US-Bangla Airlines Flight 211

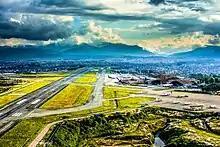
Aerial view of Tribhuvan International Airport (TIA)

US-Bangla Airlines Flight 211 was a scheduled international passenger flight from Hazrat Shahjalal International Airport in Dhaka, Bangladesh, to Tribhuvan International Airport in Kathmandu, Nepal, that crashed on 12 March 2018 while landing, killing 51 of the 71 people aboard. The aircraft, a 76-seat Bombardier Q400 operated by US-Bangla Airlines, burst into flames after the crash. The 20 surviving passengers were badly injured from the impact and the fire. It remains the deadliest aviation disaster involving a Bangladeshi airline, and the deadliest incident involving a Bombardier Dash 8 Q400.